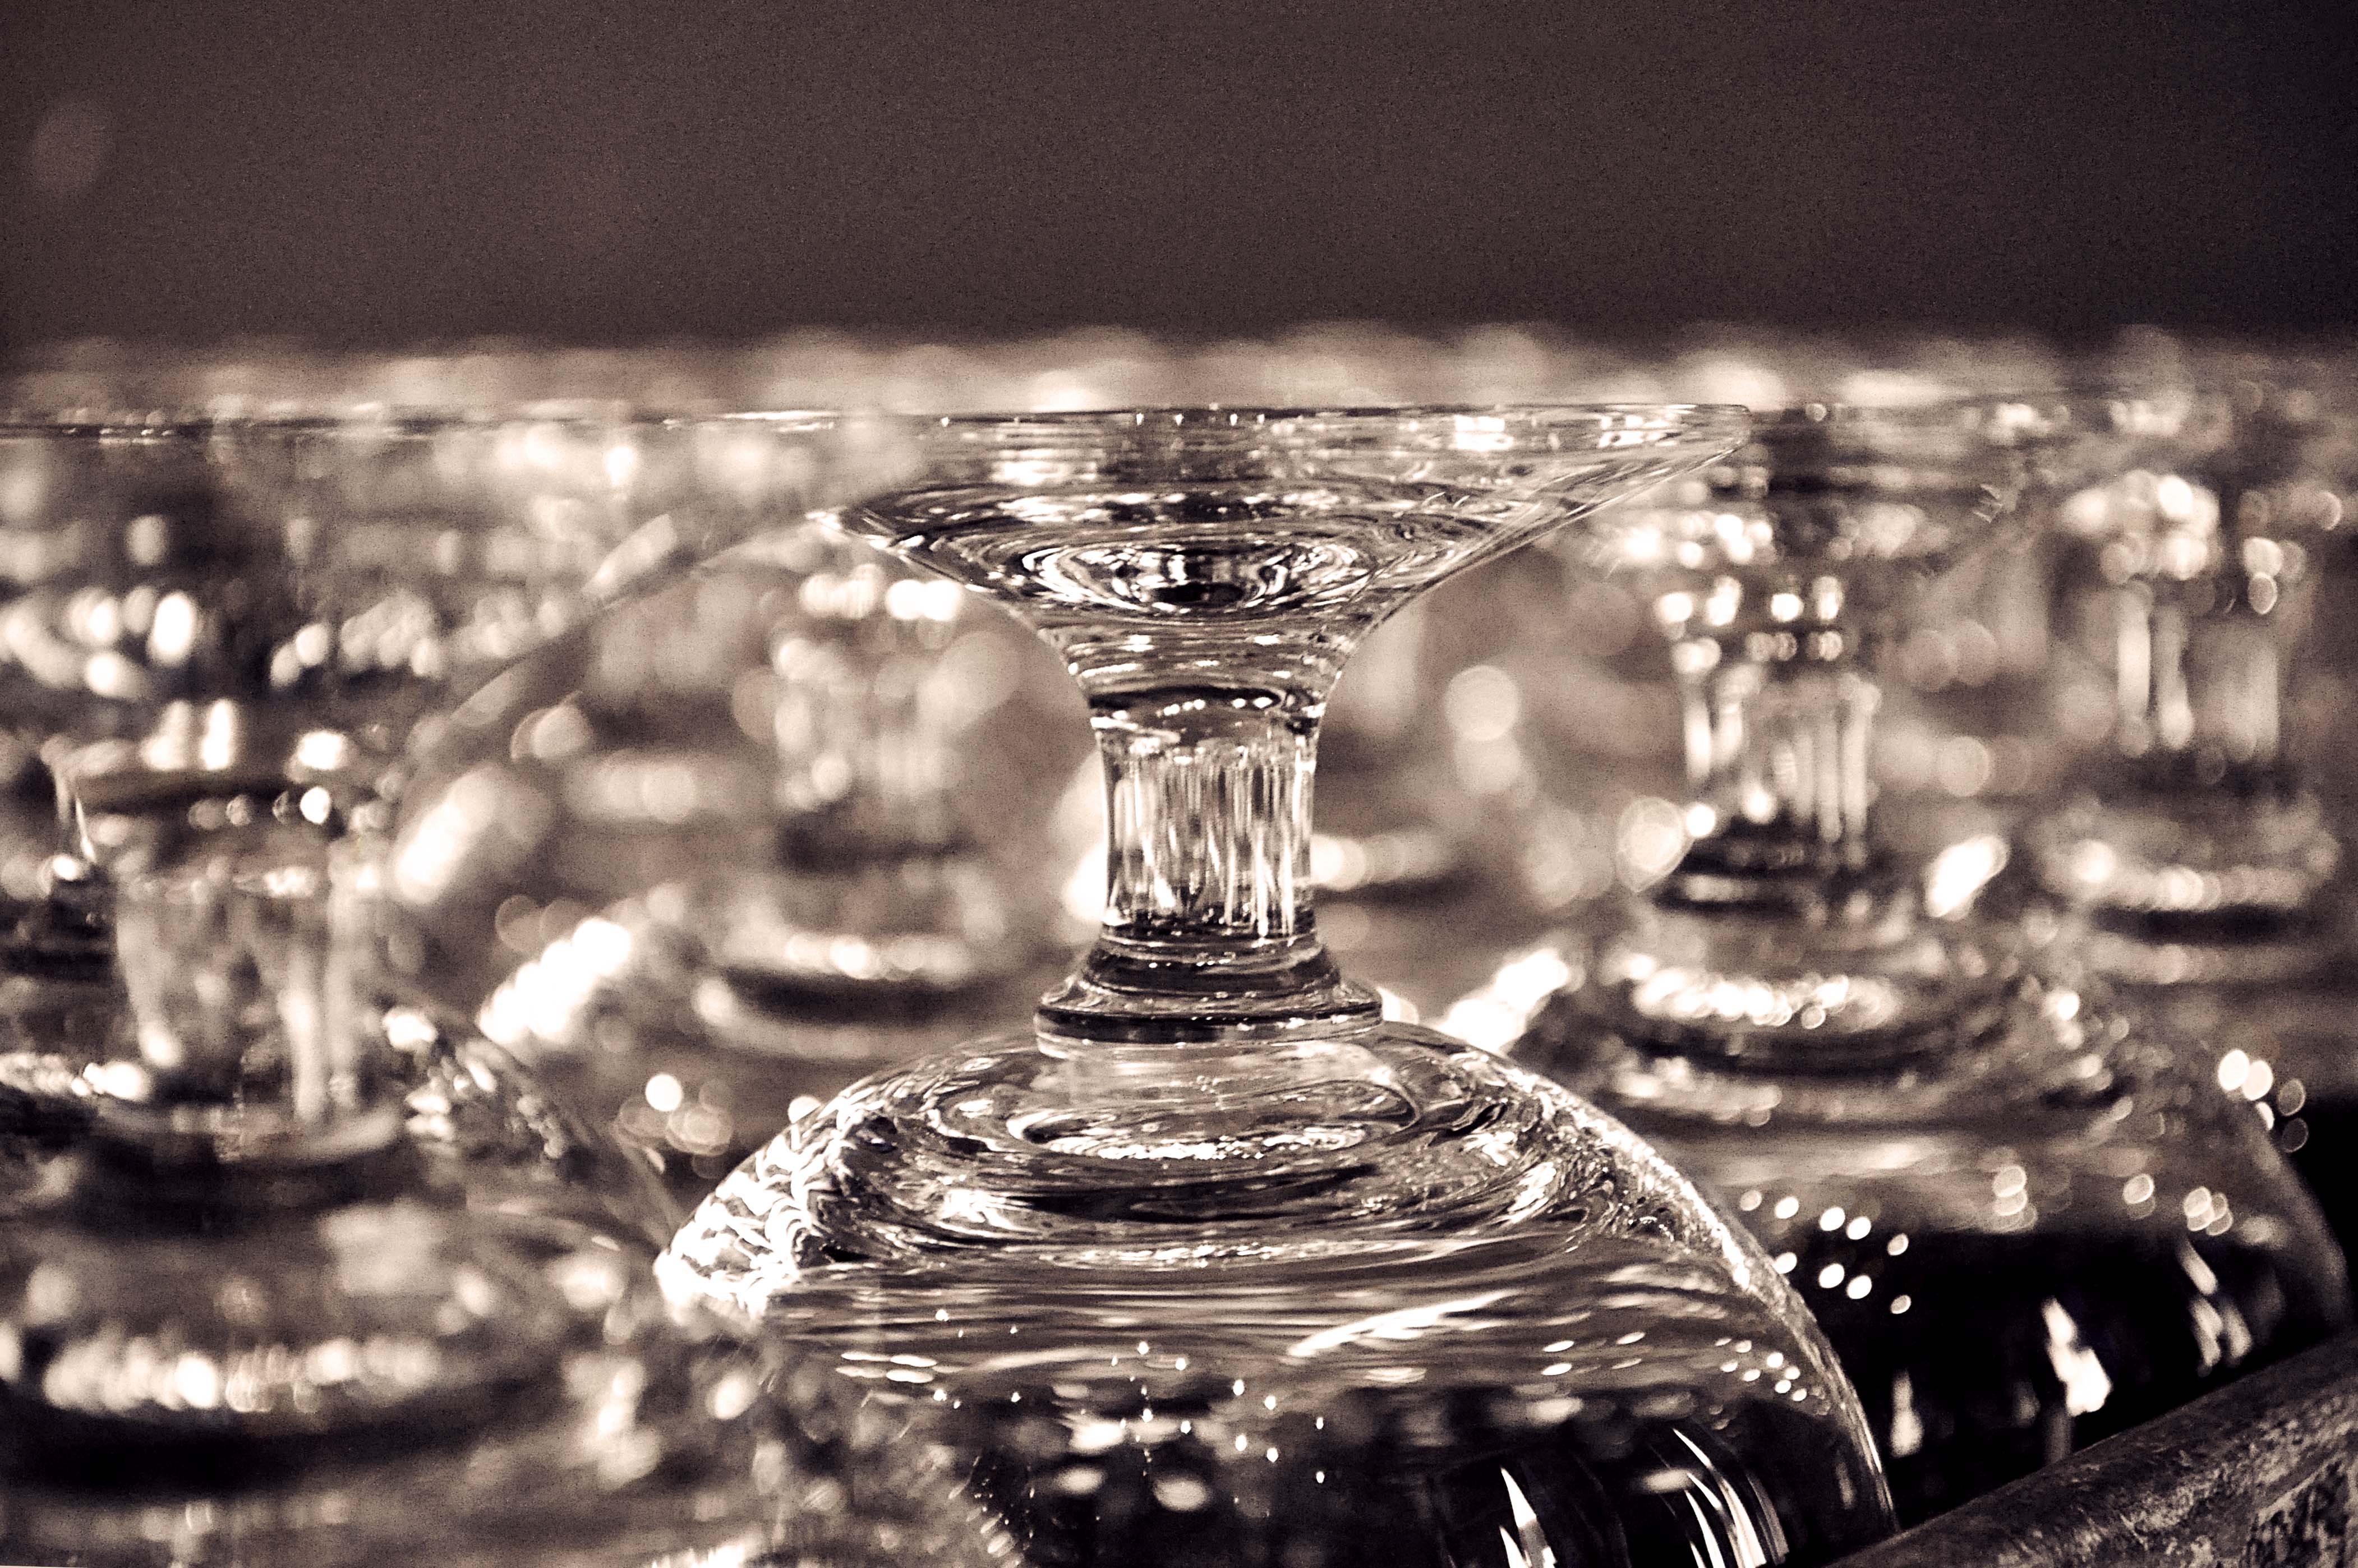
table, black and white, white, glass, reflection, darkness, black, monochrome, close up, glas, macro photography, still life photography, monochrome photography